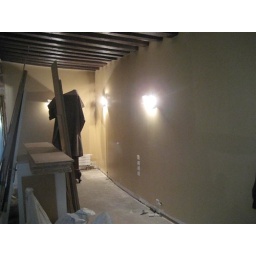
Sue chose to warm up the living areas with a nice earthy yellow that complements the colors in the rock